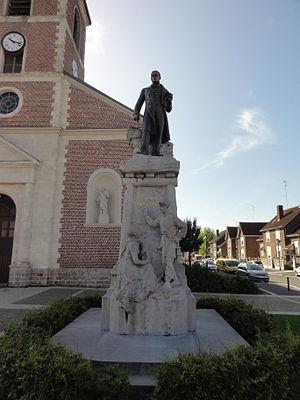
Monument à Charles Mathieu, Compagnie des mines de Douchy, Lourches, Nord, Nord-Pas-de-Calais, France. This building is inscrit au titre des Monuments Historiques. It is indexed in the Base Mérimée, a database of architectural heritage maintained by the French Ministry of Culture,
Trois-cent-cinquante-trois biens du bassin minier du Nord-Pas-de-Calais ont été inscrits sur la liste du patrimoine mondial de l'humanité le 30 juin 2012, lors de la trente-sixième session du comité du patrimoine mondial, organisé par l'Unesco du 24 juin au 6 juillet 2012 à Saint-Pétersbourg.
Lourches est une commune française, située dans le département du Nord en région Hauts-de-France.